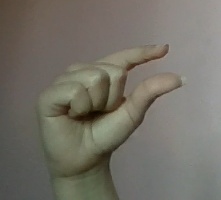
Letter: dal